Basalt Rock Company

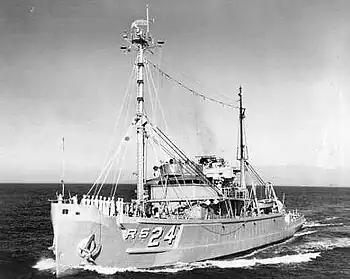

Basalt Rock Company was a multifaceted industrial operation that was founded in 1920. The company started as a rock quarrying operation located a few miles south of Napa, California near Rocktram adjacent to the Napa River. It later branched out into the ship building business in 1941 when it started building ships for the U.S. Navy for use during World War II. Following the war, the plant built 30 miles of pipe for the City of Napa's pipeline from Lake Hennessey.